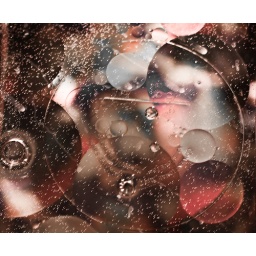
Water and a little olive oil in a glass baking dish. colorful tablecloth below. 50mm w aperture wide open...